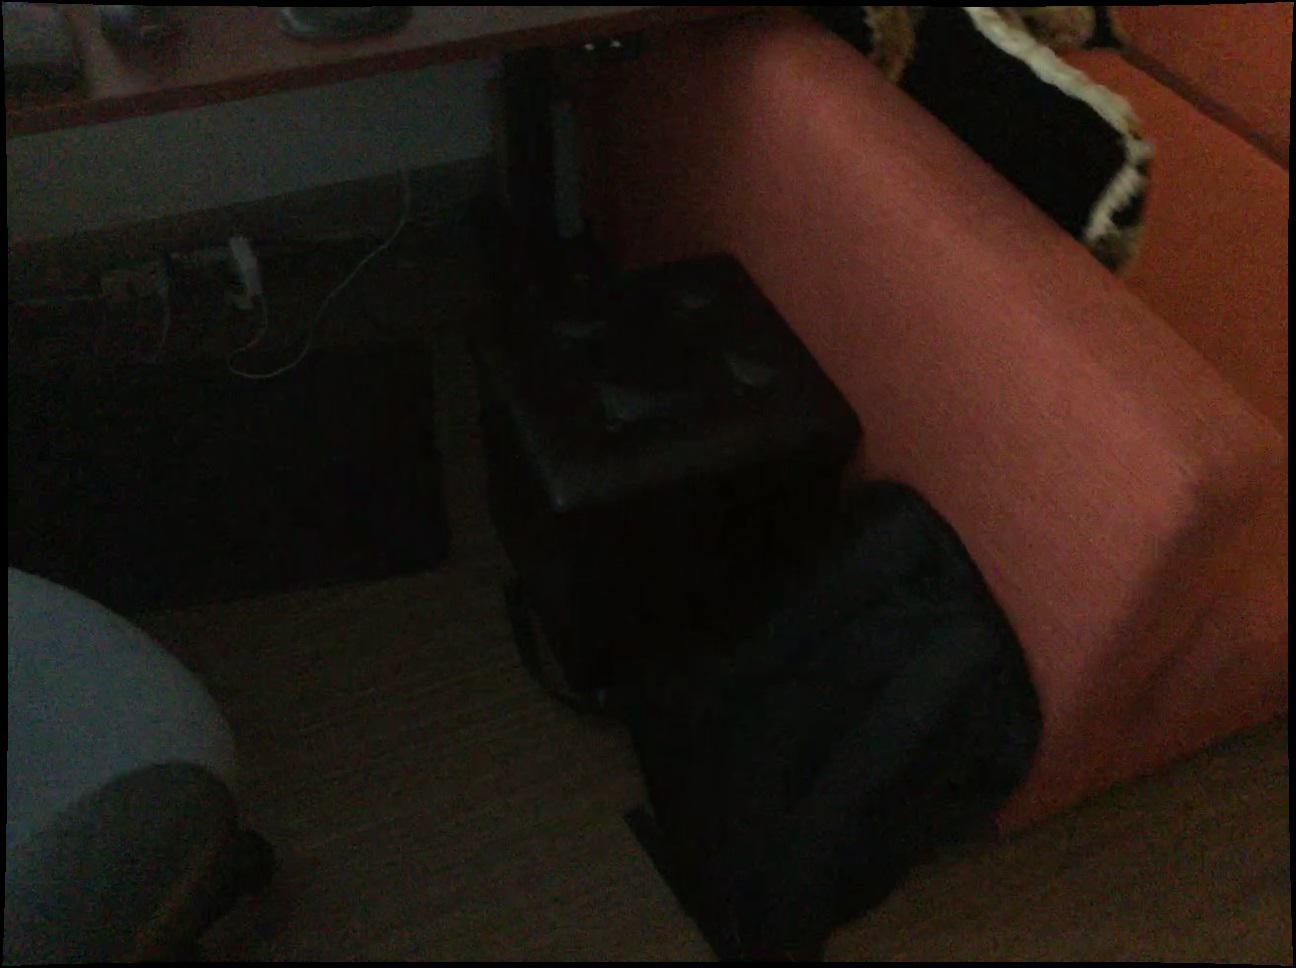
Question: Is the chair right of the ottoman from the second object's perspective? Final answer should be yes or no.
Answer: Yes